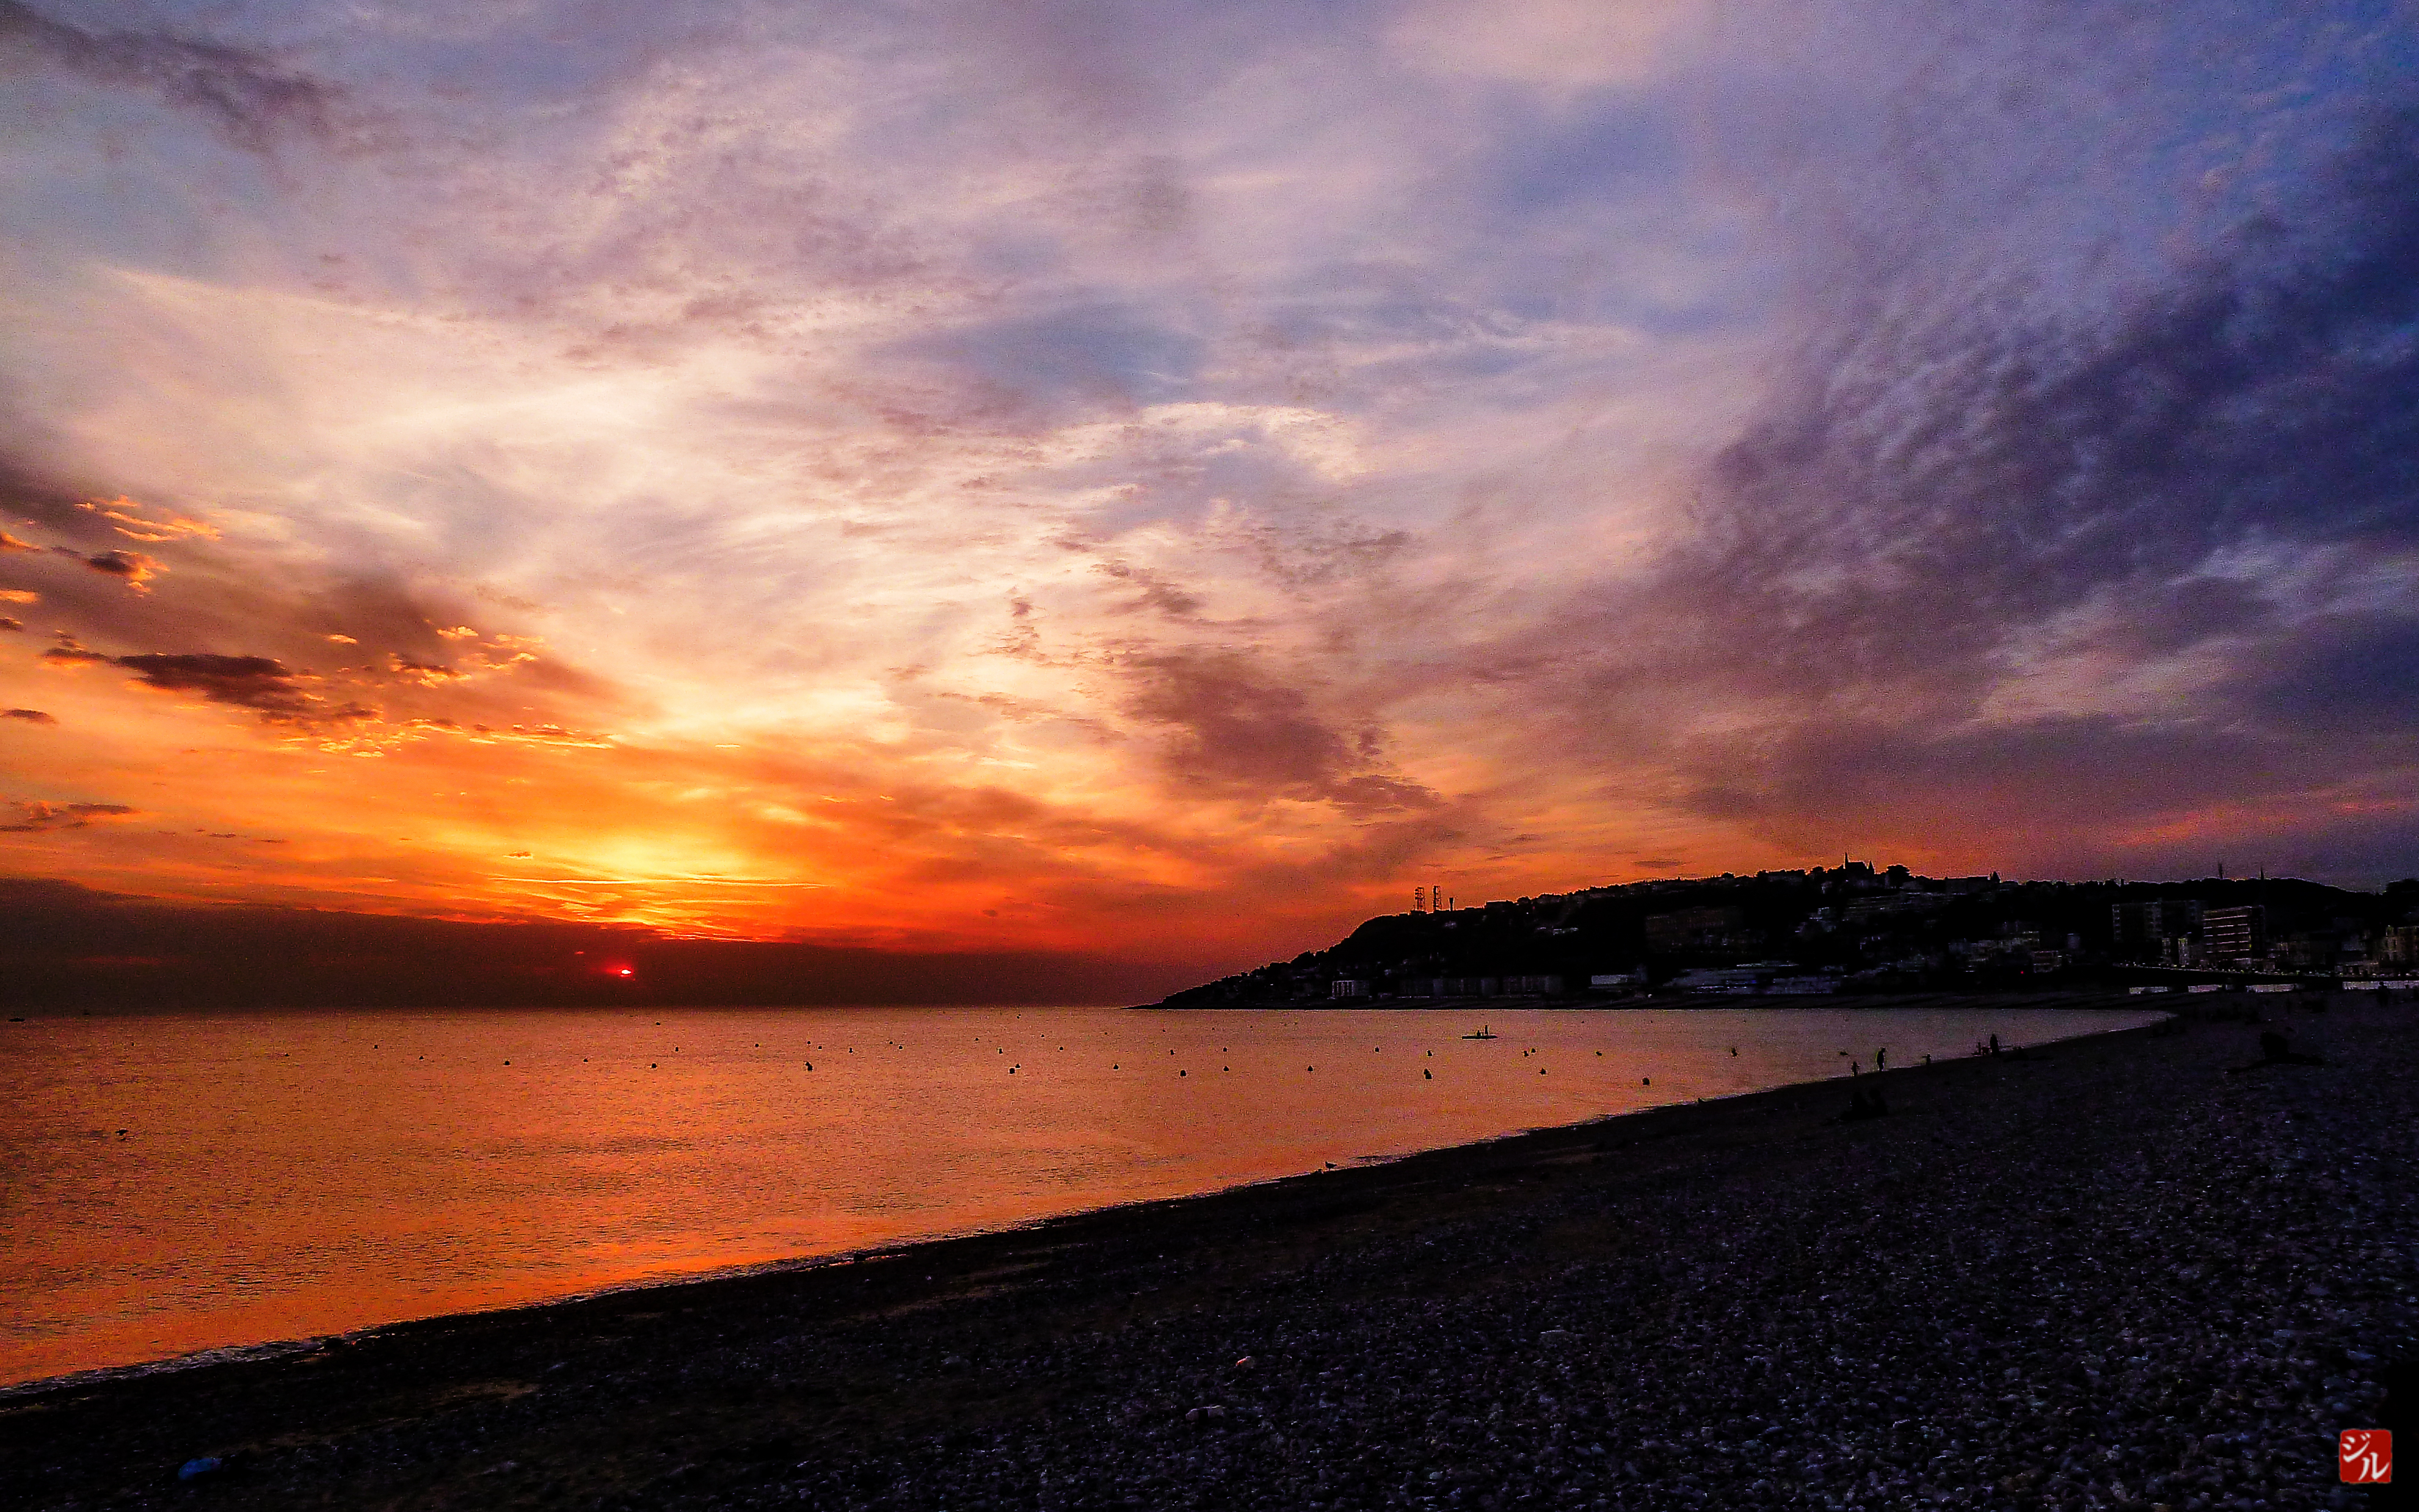
beach, sea, coast, ocean, horizon, cloud, sky, sun, sunrise, sunset, sunlight, morning, shore, wave, dawn, dusk, evening, bay, vert, lehavre, afterglow, wind wave, red sky at morning